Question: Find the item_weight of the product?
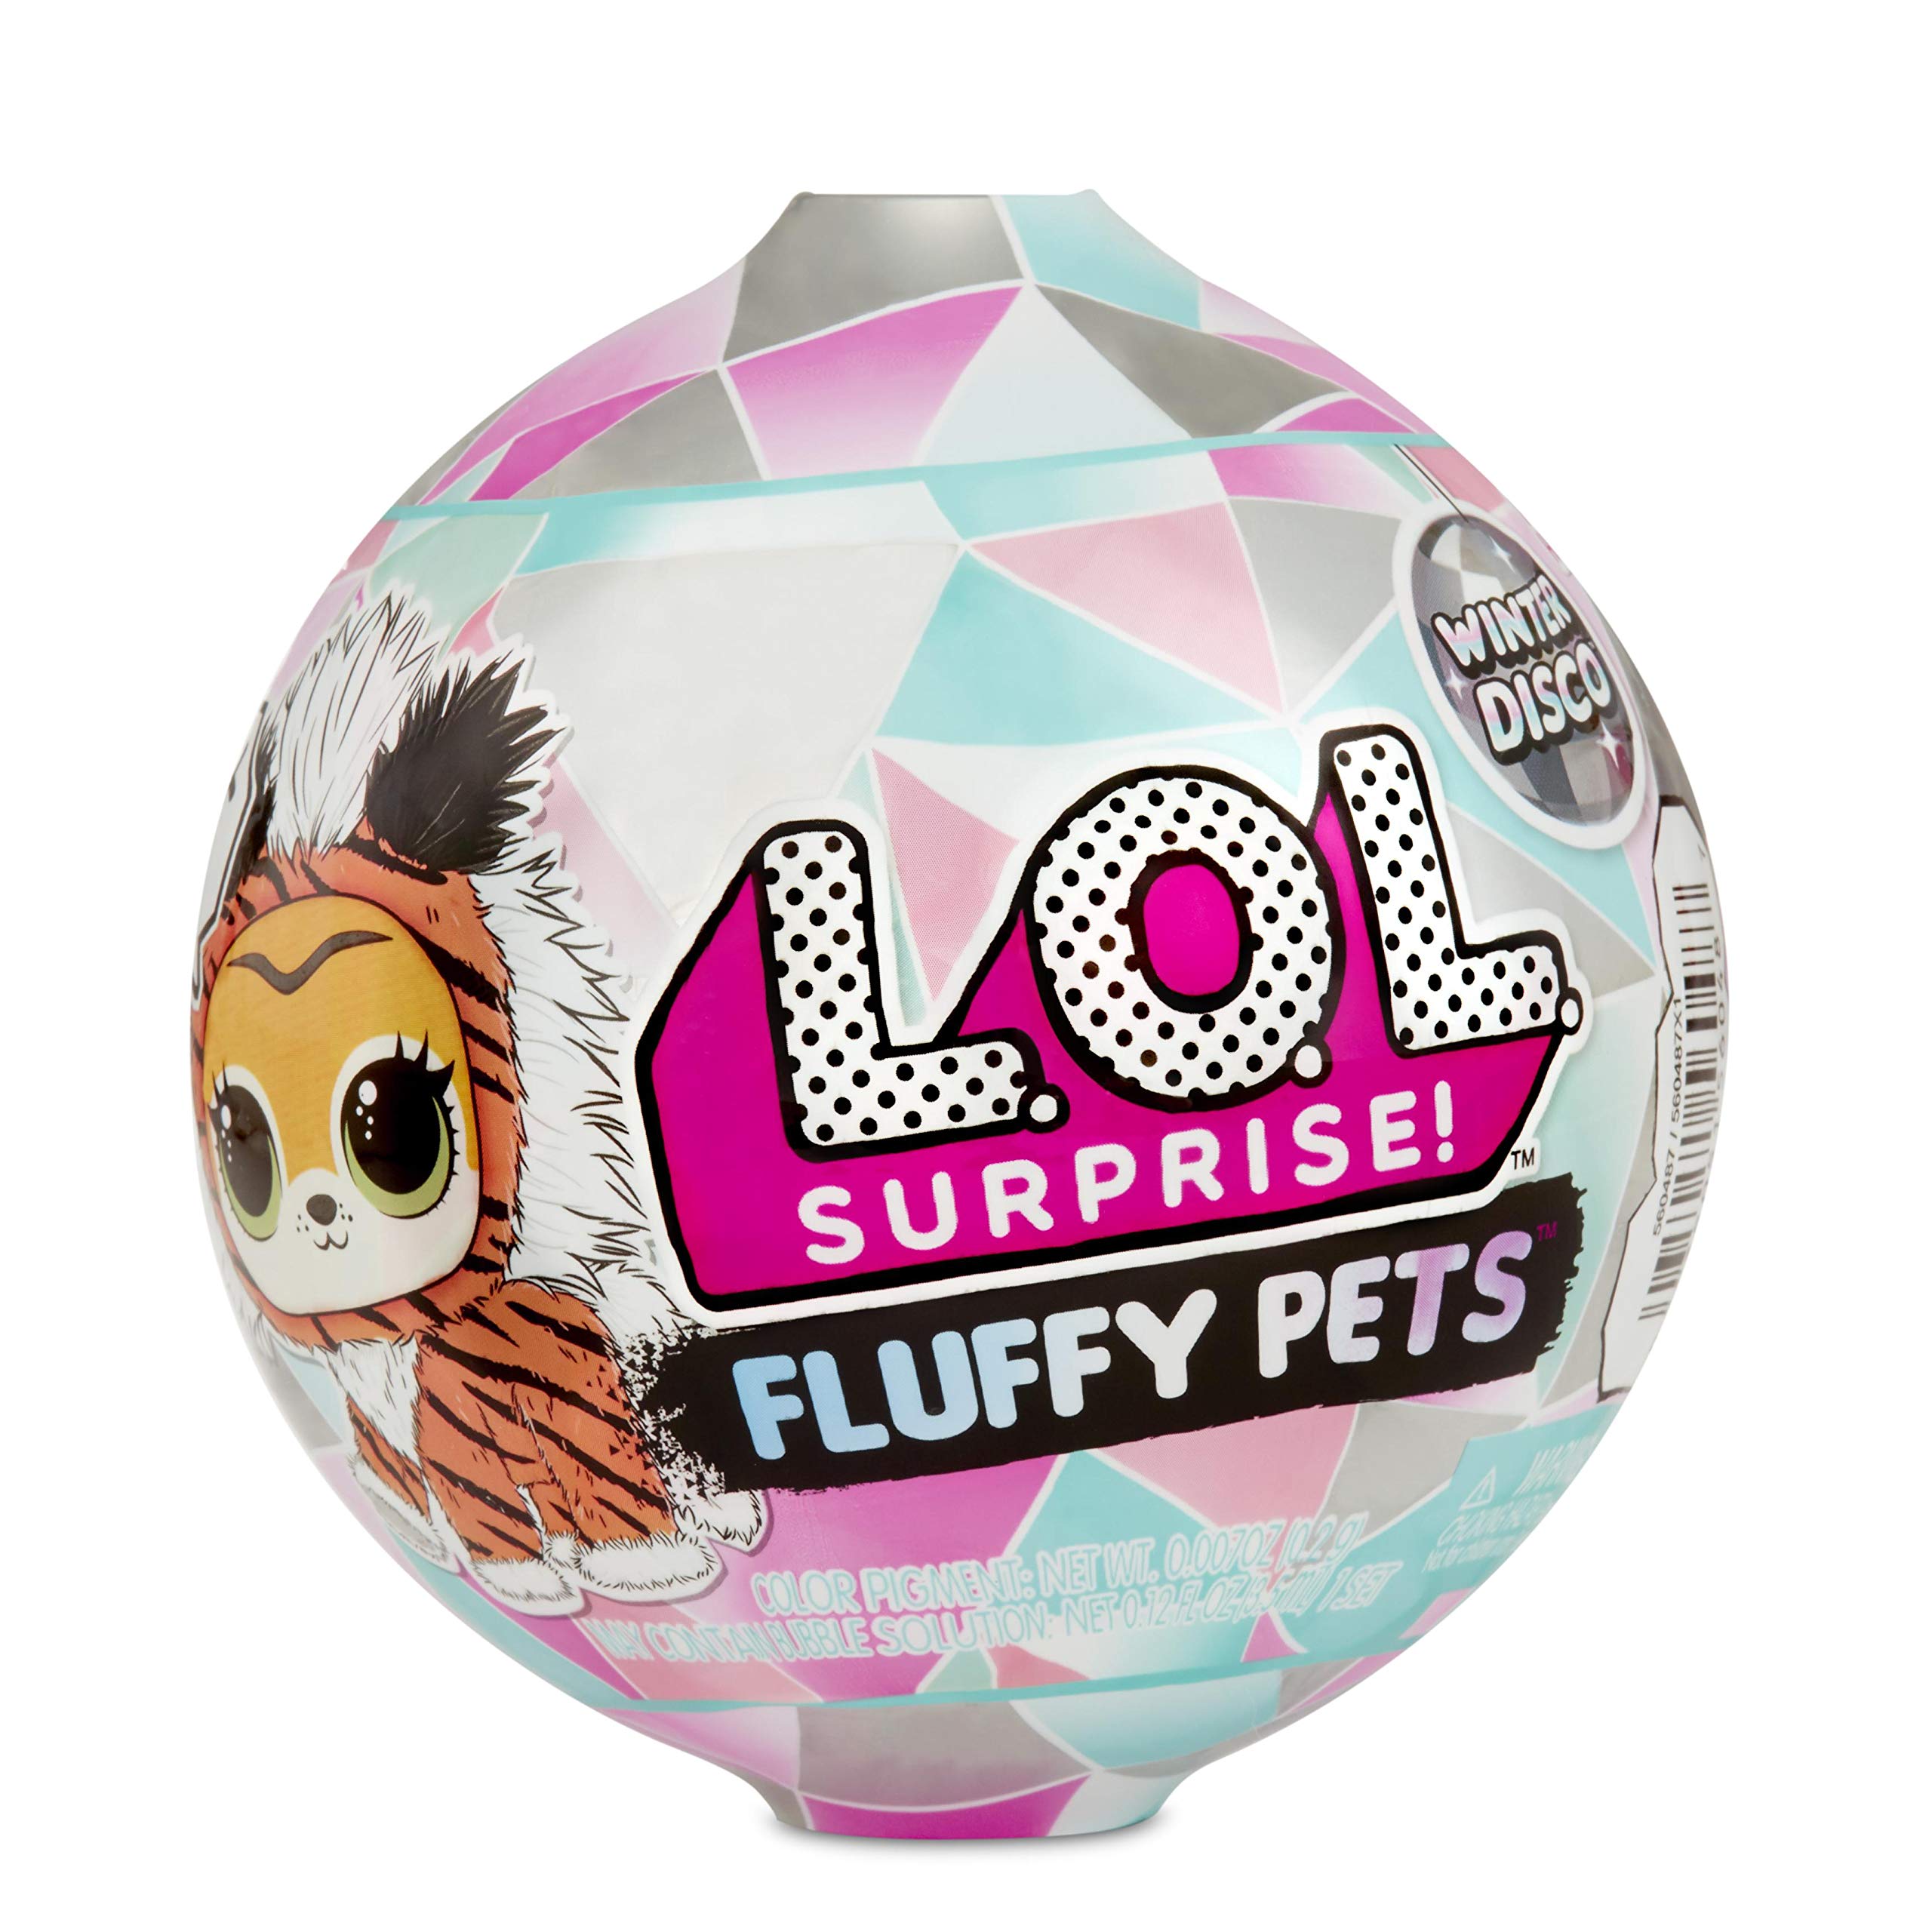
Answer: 0.2 gram